Dean Henderson

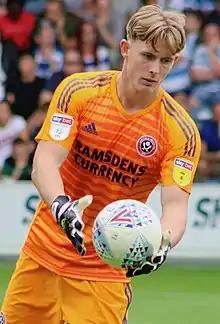
Henderson playing for Sheffield United in 2018

Dean Bradley Henderson (born 12 March 1997) is an English professional footballer who plays as a goalkeeper for club Crystal Palace and the England national team.